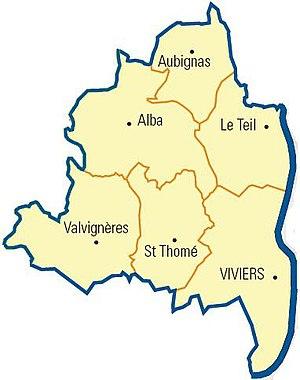
Carte détaillée des communes du canton (Ardèche)
Le canton de Viviers est une ancienne division administrative française située dans le département de l'Ardèche et la région Rhône-Alpes.